Lewisite

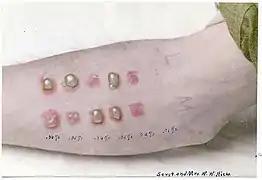
Lewisite (top row) and mustard gas test with concentrations from 0.01% to 0.06%

It can easily penetrate ordinary clothing and latex rubber gloves. Upon skin contact it causes immediate stinging, burning pain and itching that can last for 24 hours. Within minutes, a rash develops and the agent is absorbed through the skin. Large, fluid-filled blisters (similar to those caused by mustard gas exposure) develop after approximately 12 hours and cause pain for 2–3 days. These are severe chemical burns and begin with small blisters in the red areas of the skin within 2–3 hours and grow worse, encompassing the entire red area, for the ensuing 12–18 hours after initial exposure. Liquid lewisite has faster effects than lewisite vapor. Sufficient absorption can cause deadly liver necrosis.